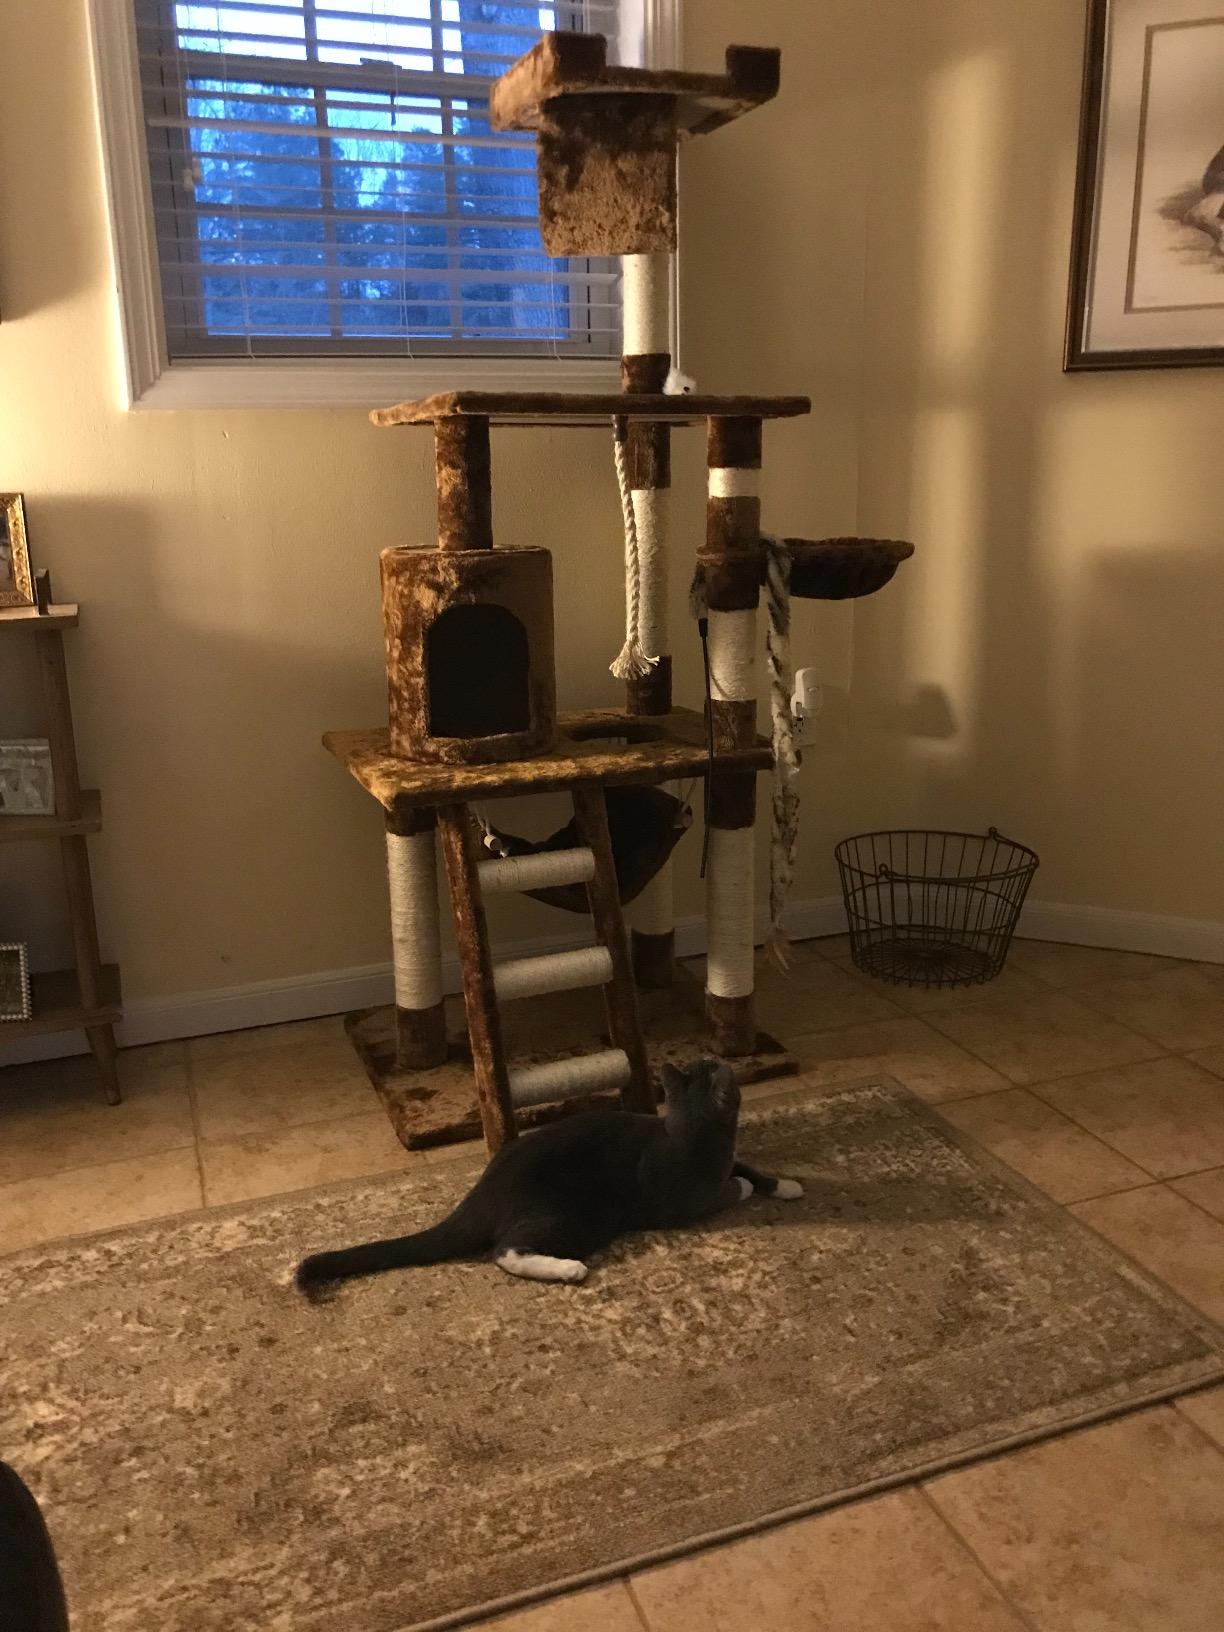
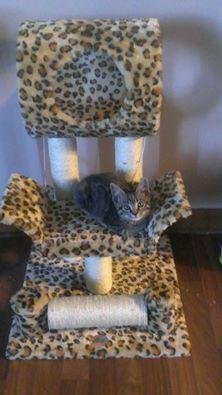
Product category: items_cat tree
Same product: no